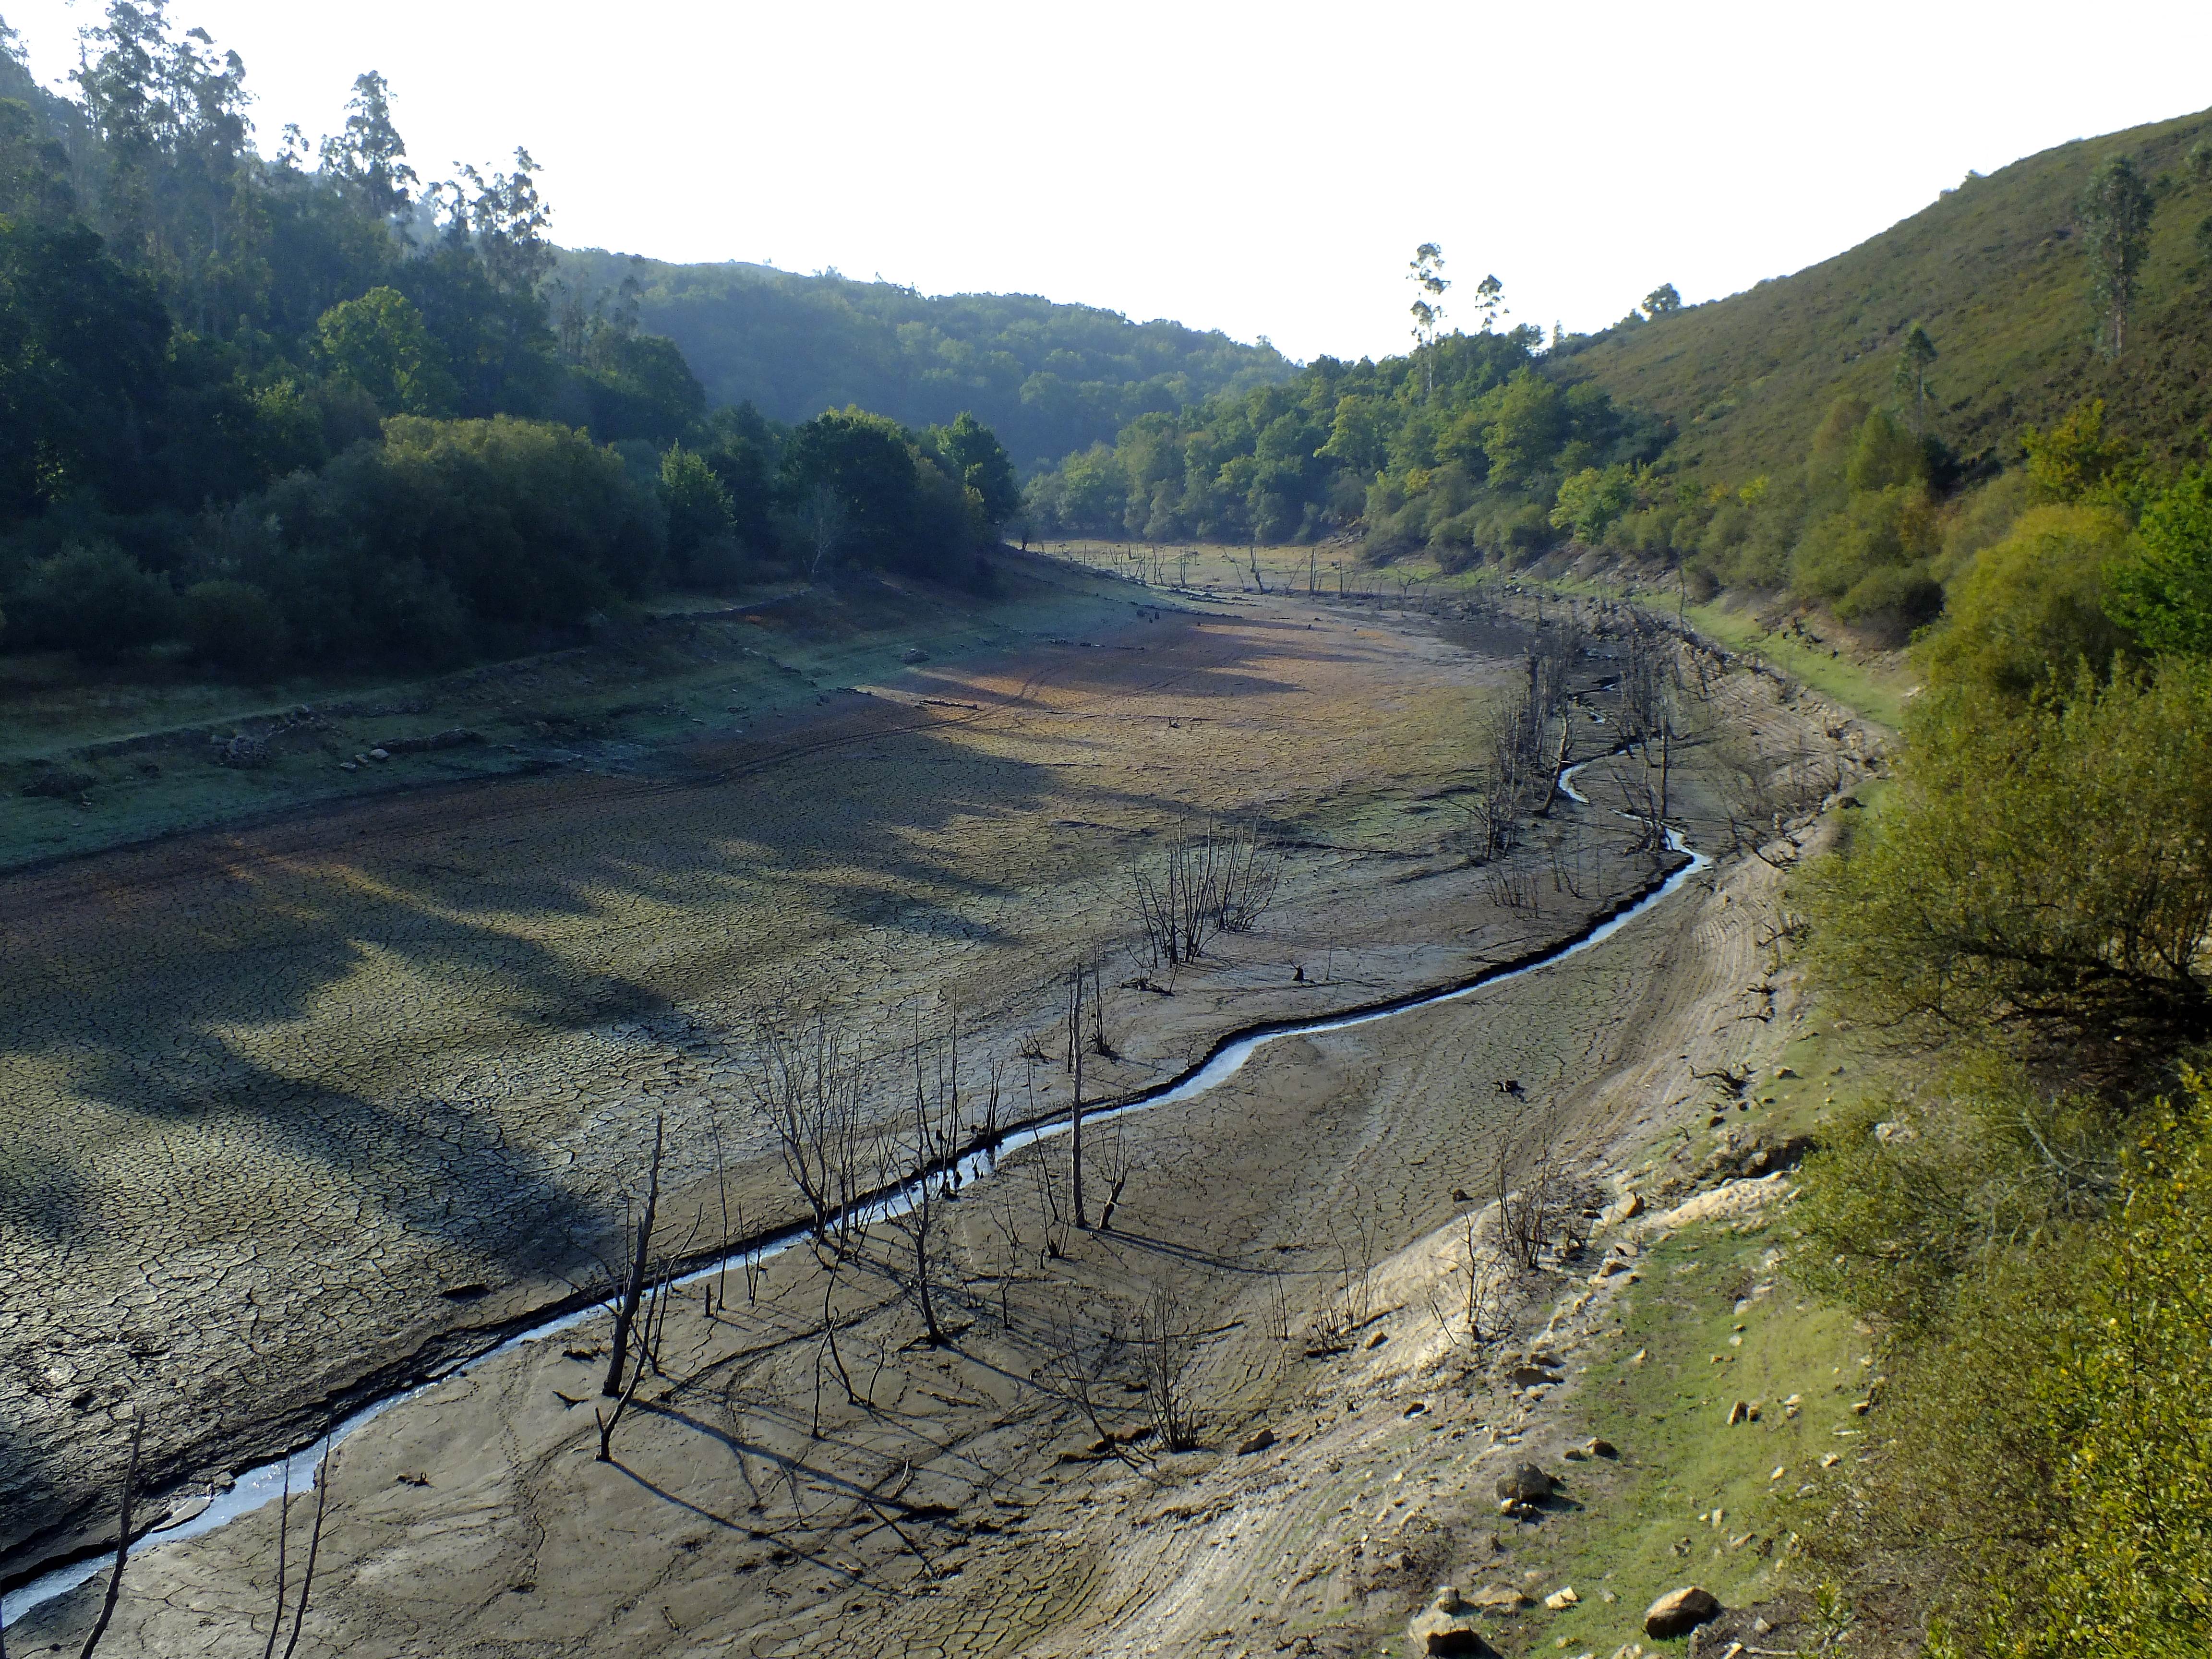
landscape, trail, river, valley, stream, soil, reservoir, waterway, spain, geology, infrastructure, wetland, plateau, espaa, galicia, pontevedra, paisajes, finepixhs20, embalsedeeiras, robarragan, rural area, geological phenomenon